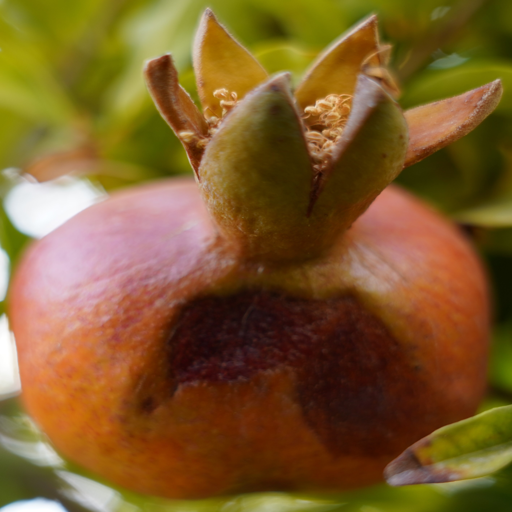
Label: Colletotrichum spp